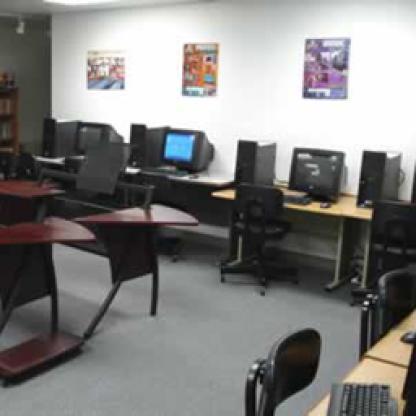
Scene: Indoor